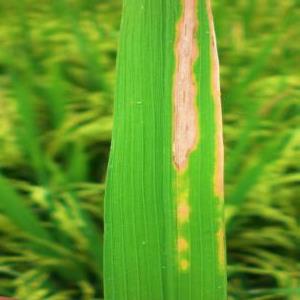
Disease: Bacterialblight